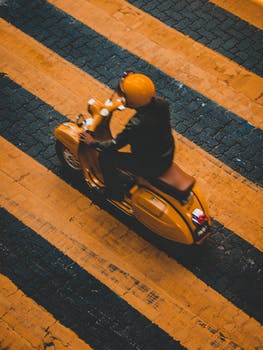
Label: No Watermark